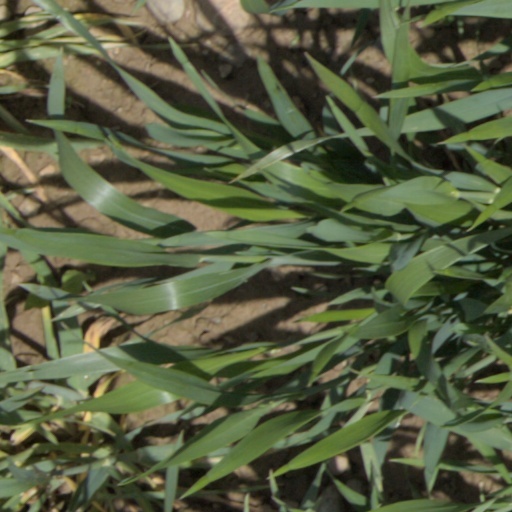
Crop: wheat